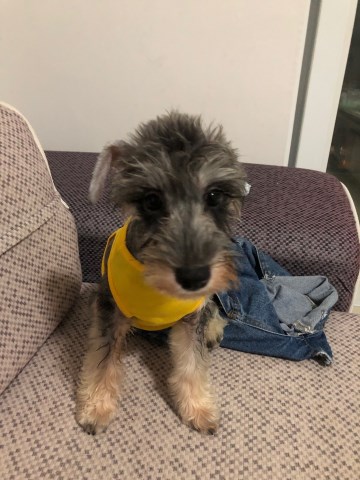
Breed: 2342-n000102-miniature_schnauzer